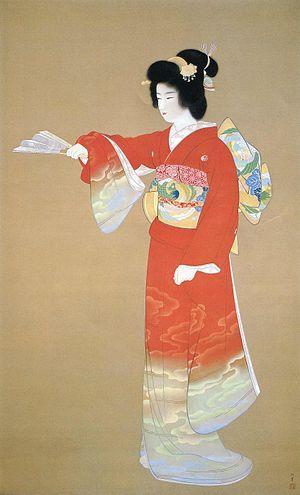
La peinture japonaise, l'un des plus anciens et des plus raffinés des arts visuels japonais, comprend une grande variété de genres et de styles. Comme c'est le cas dans l'histoire des arts japonais en général, la longue histoire de la peinture japonaise présente à la fois la synthèse mais aussi la concurrence entre l'esthétique japonaise native et l'adaptation d'idées importées, principalement de la peinture chinoise, particulièrement influente dans un certain nombre de domaines.
Le terme nihonga, ou nihon-ga, signifie littéralement « peinture japonaise ». C'est un mouvement artistique japonais qui apparait dans les années 1880, au cours de l'ère Meiji. Sous ce nom sont réunies des peintures apparues depuis la fin du XIXᵉ siècle, réalisées selon les conventions, les techniques et les matériaux de la peinture japonaise « traditionnelle ». Leur apparition a été stimulée par les recherches du premier historien de l'art japonais, Okakura Kakuzō et de peintres japonais, en collaboration avec Ernest Fenollosa, un universitaire américain, lui-même japonologue.